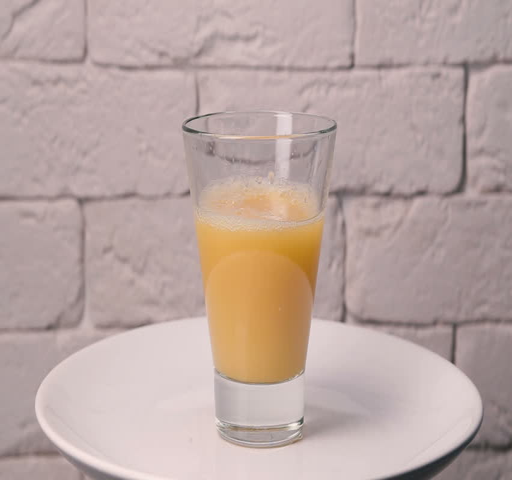
in a glass pour the juice